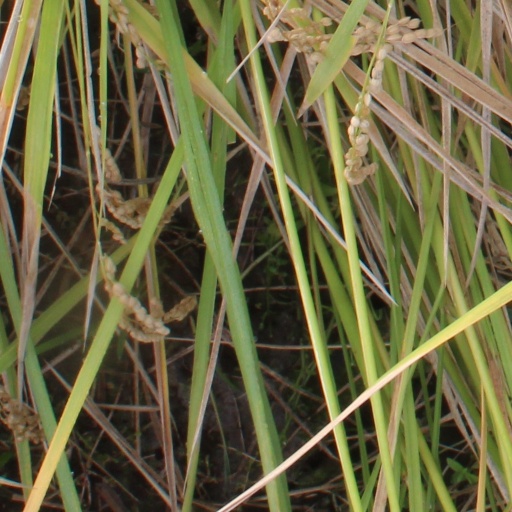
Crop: rice